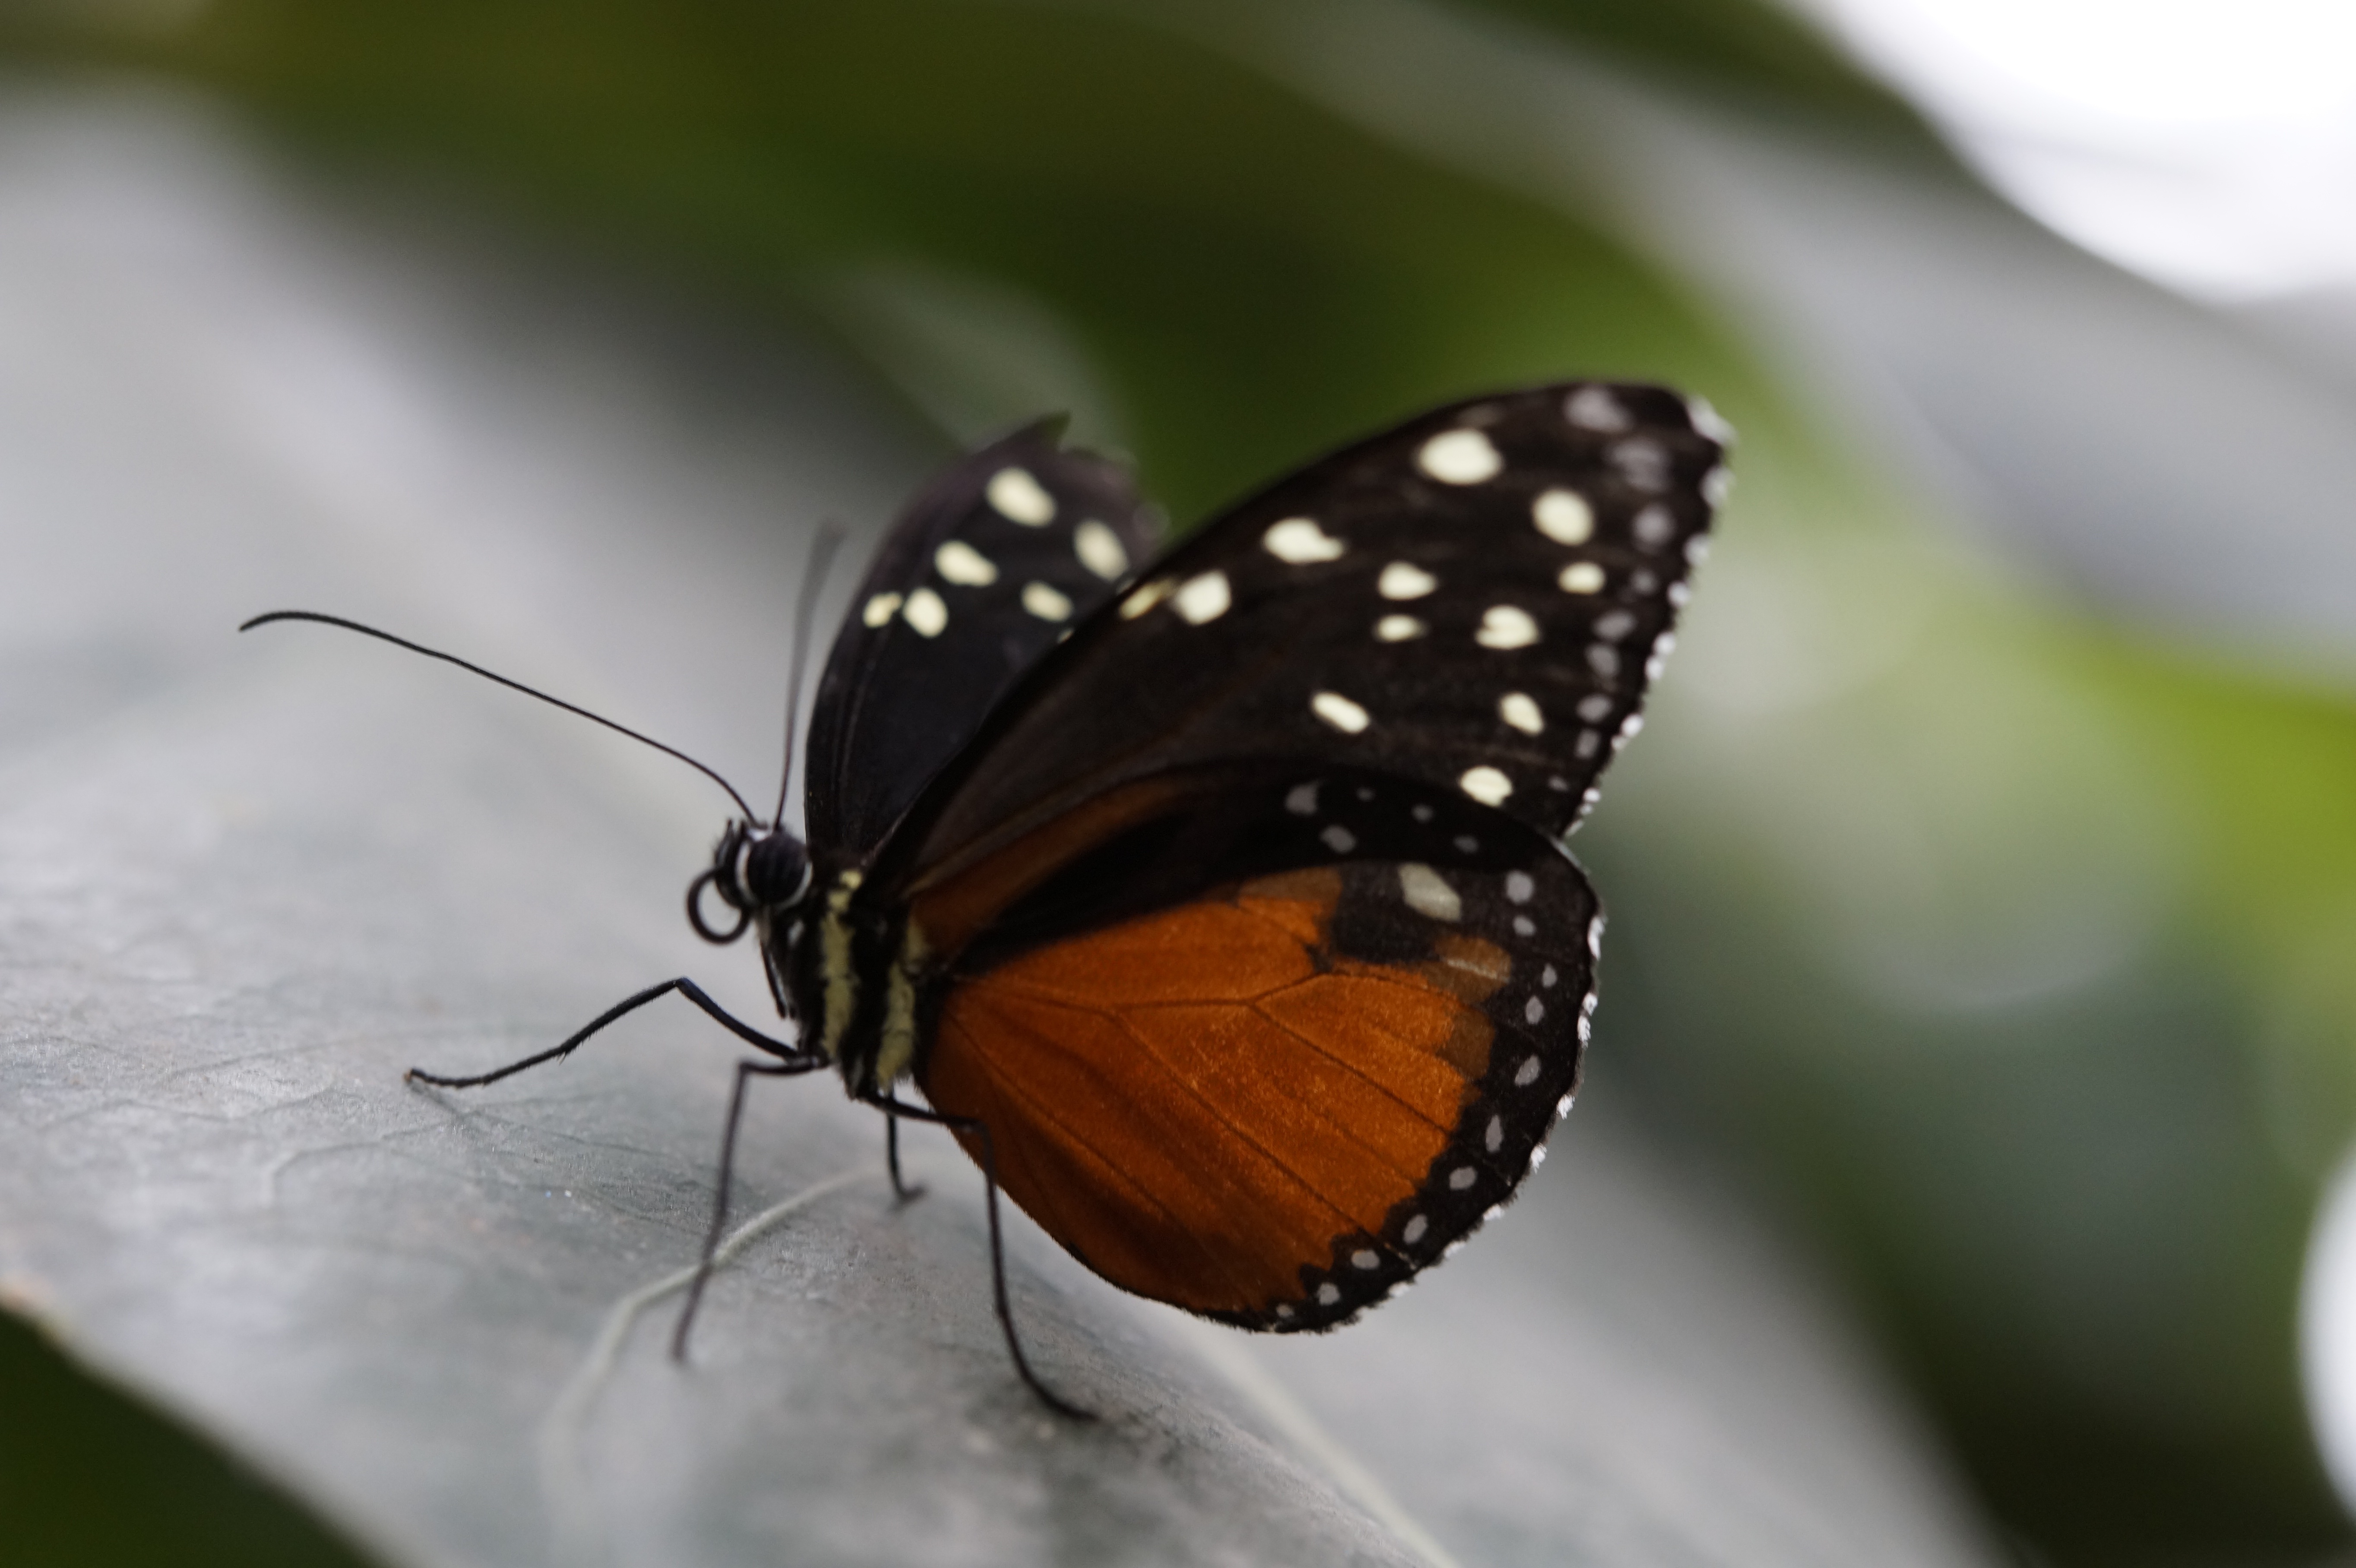
wing, photography, leaf, flower, petal, orange, tropical, insect, butterfly, fauna, invertebrate, monarch, close up, monarch butterfly, exotic, spread, nectar, points, macro photography, arthropod, pollinator, tropical house, butterfly house, moths and butterflies, lycaenid, brush footed butterfly